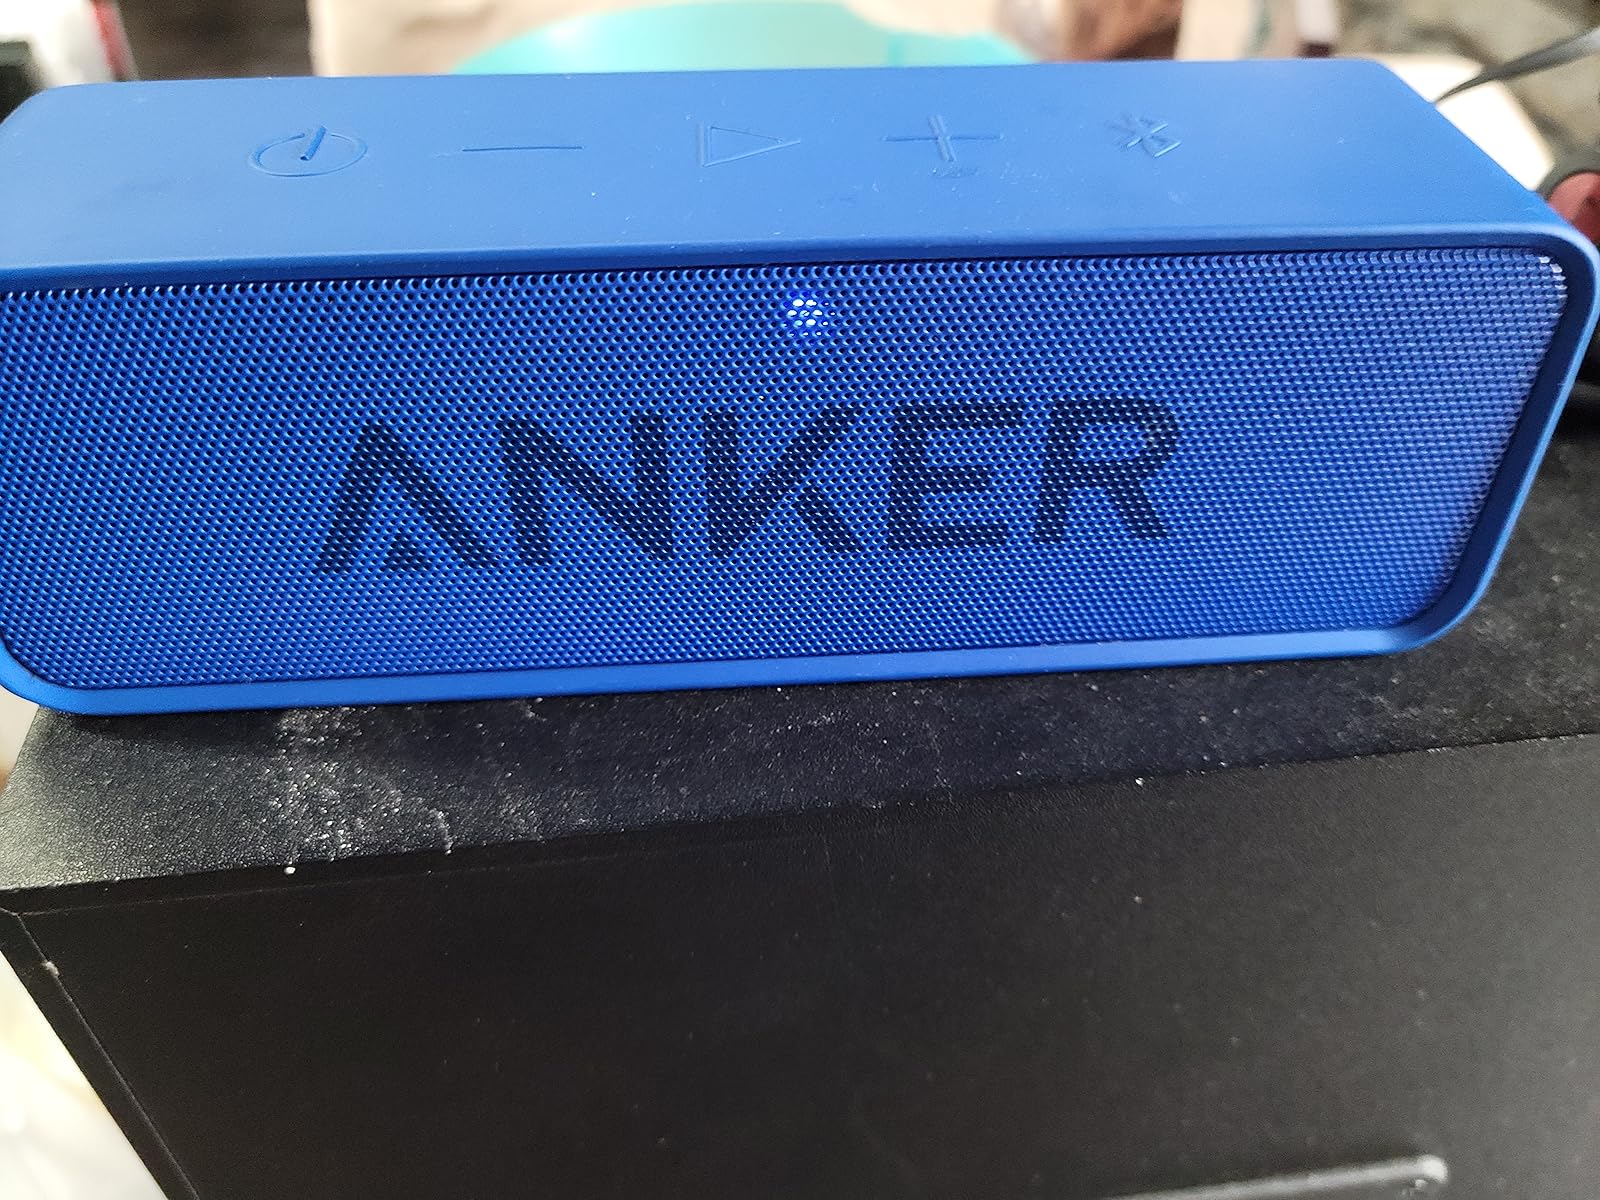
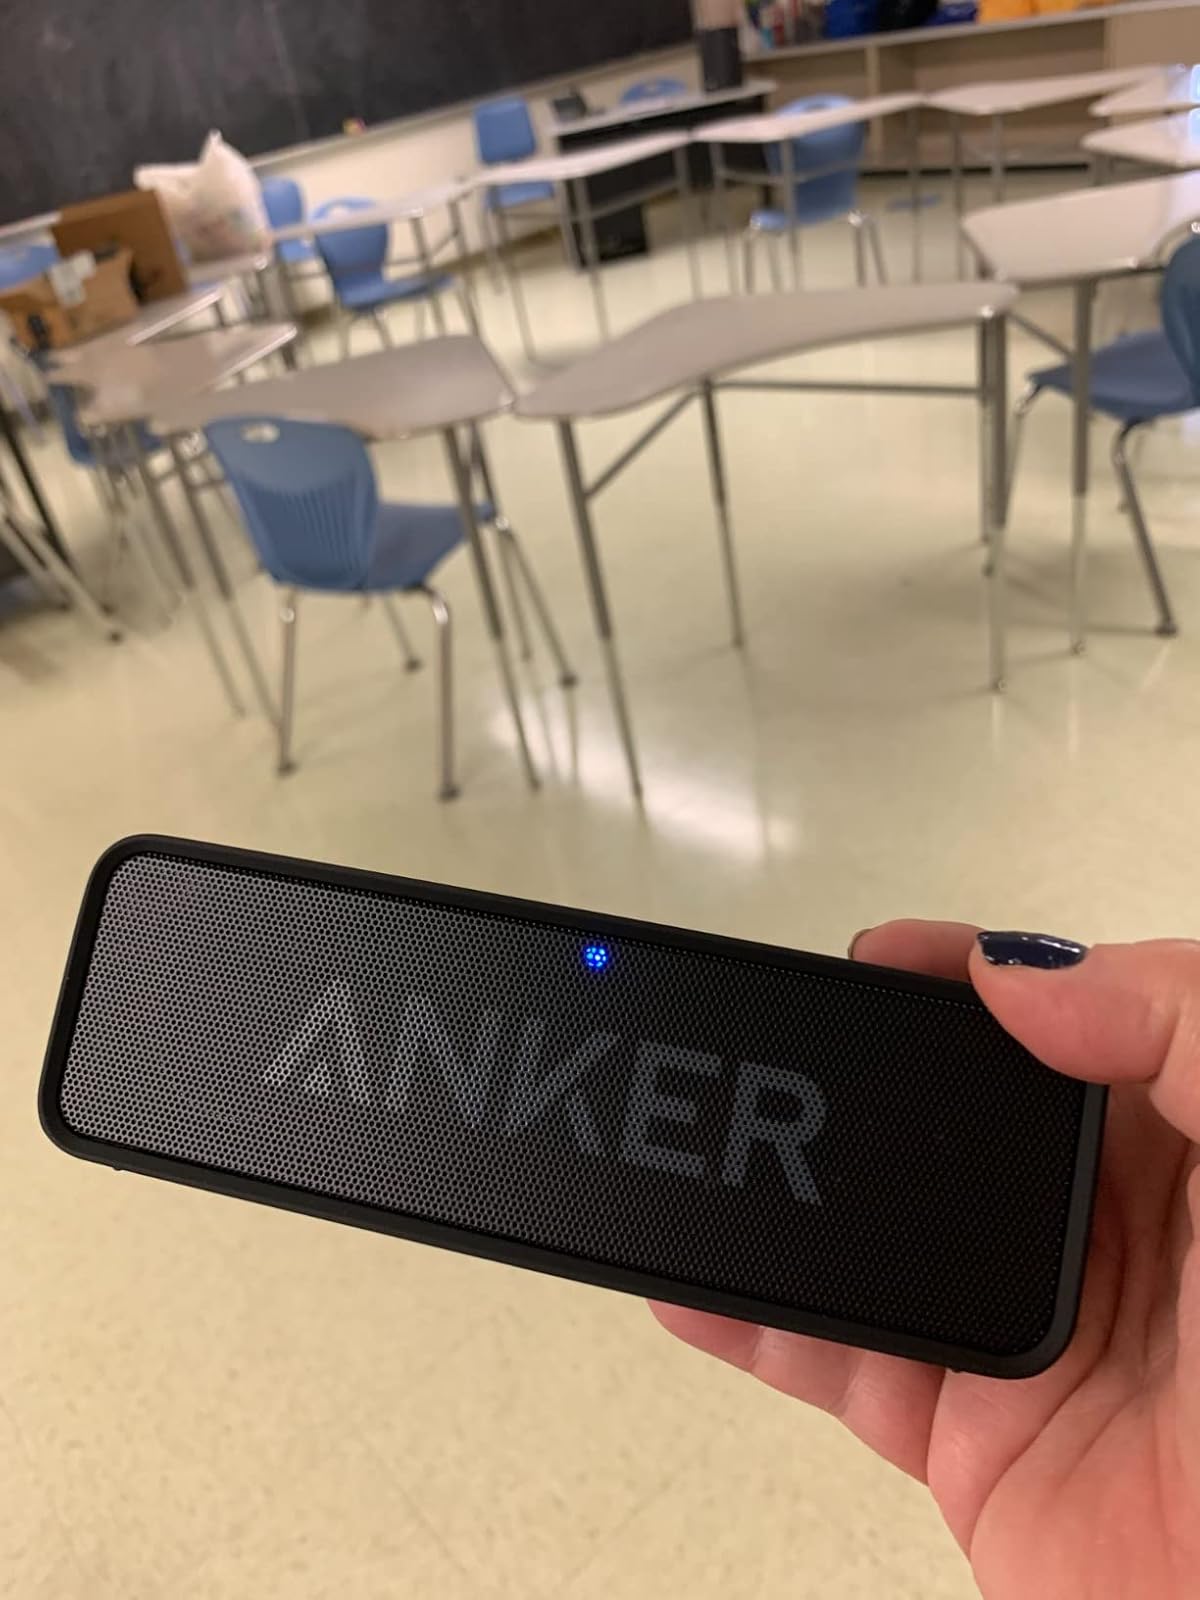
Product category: speaker
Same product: no